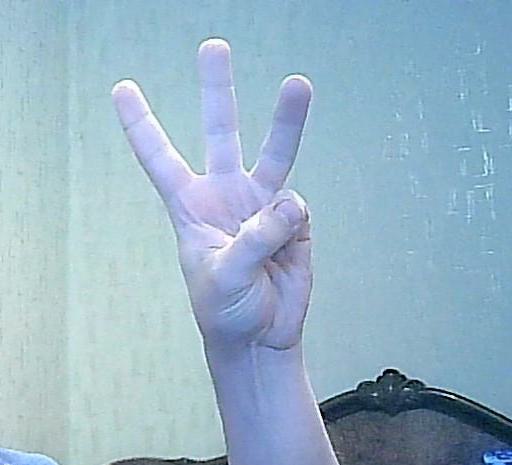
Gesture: three